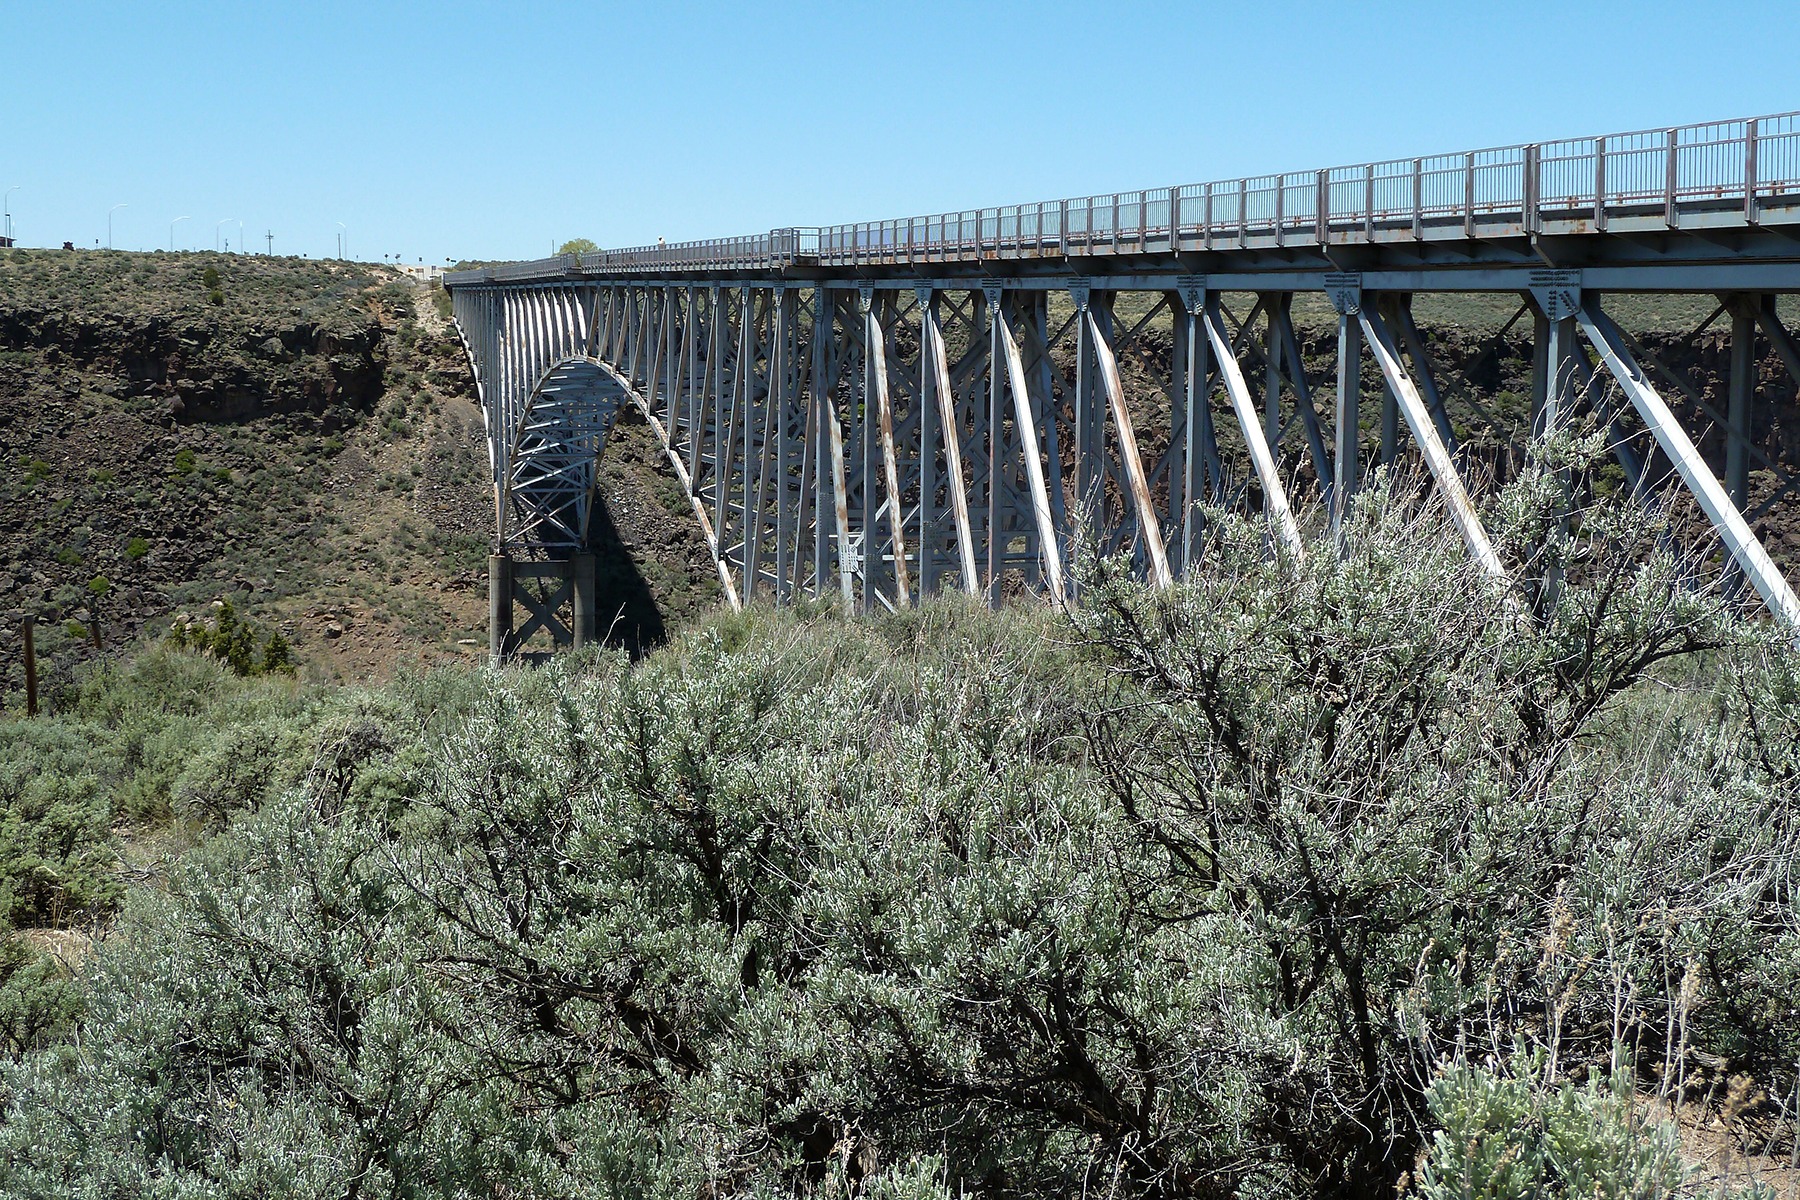
bridge, crossing, river, construction, usa, landmark, new mexico, viaduct, rio grande, nonbuilding structure